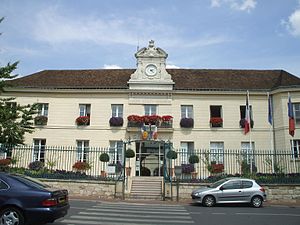
Pontoise
rådhuset i Pontoise
rådhuset i Pontoise
Pontoise er en stor fransk provinsby. Den er beliggende i departementet Val-d'Oise.